Fred Scott (actor)

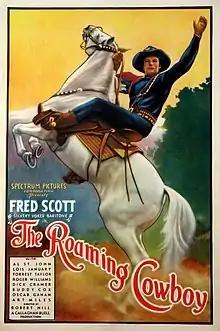
Poster for "The Roaming Cowboy" (1937)

Fred Leedom Scott (February 14, 1902 – December 16, 1991) was an American actor best known as a singing cowboy star in Westerns during the 1930s and 1940s.